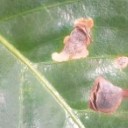
Label: Miner